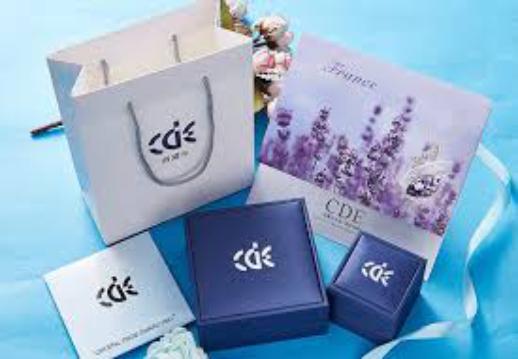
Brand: CDELALA
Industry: Clothes